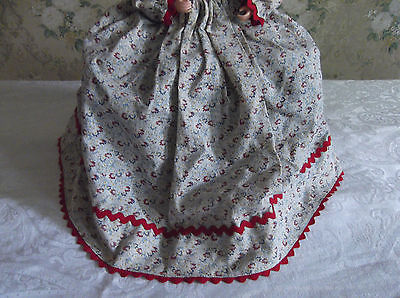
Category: toaster